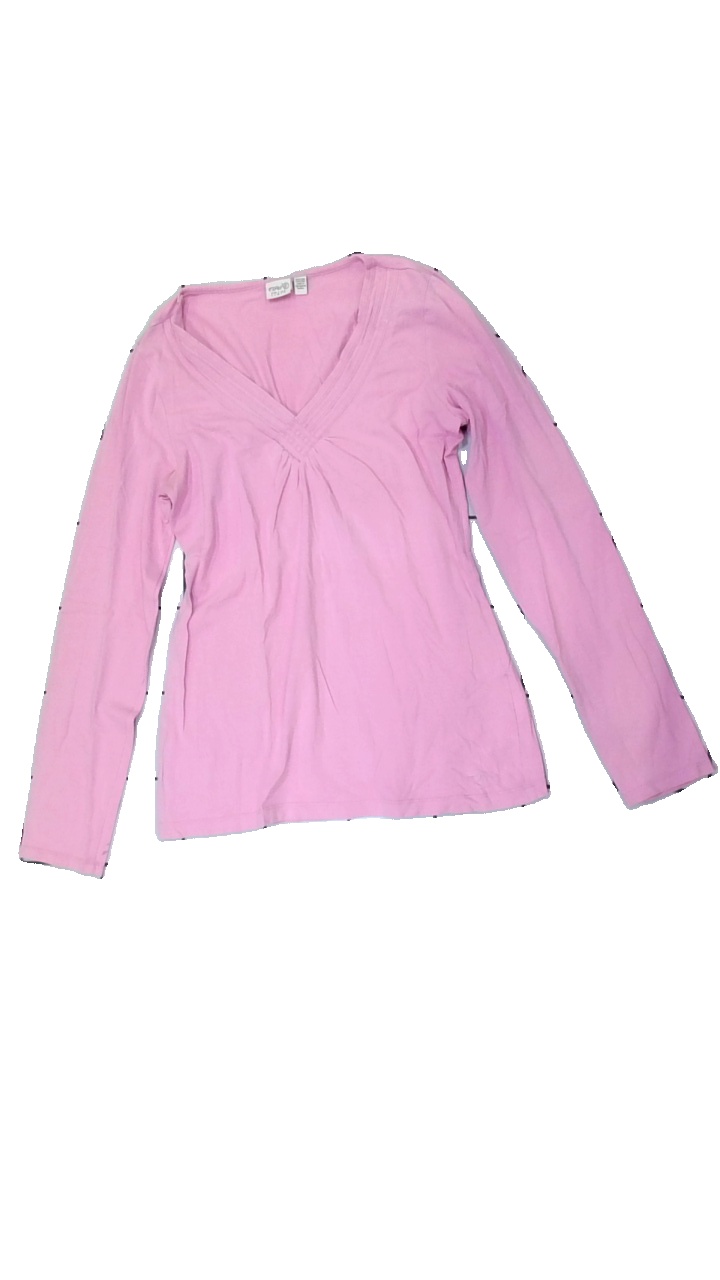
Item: Top (Ladies)
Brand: Esprit
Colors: Pink
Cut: Regular, C-collar
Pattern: Other
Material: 100% Cotton
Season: All
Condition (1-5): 3
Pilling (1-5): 3
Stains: Minor
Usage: Recycle
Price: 50-100